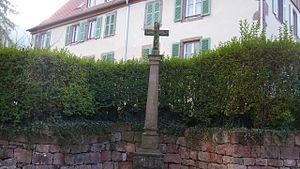
Les calvaires de Fouchy sont des monuments religieux situés sur le territoire de la commune française de Fouchy, dans le département du Bas-Rhin et la région Alsace.